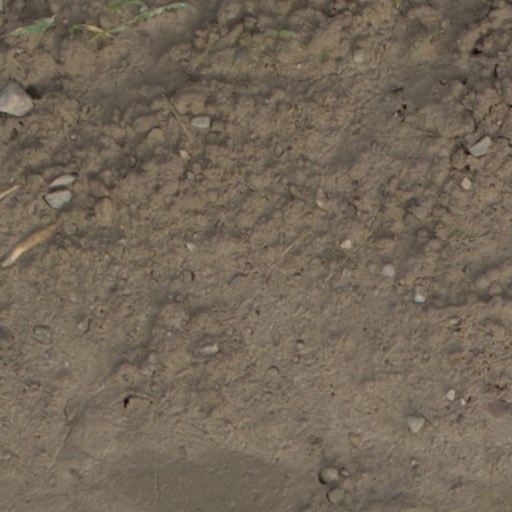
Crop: wheat